Dutsin-Khutor

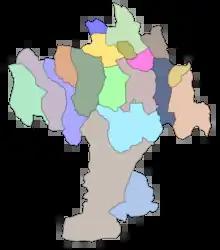
Map of Vedensky District. Dutsin-Khutor is in the Selmentauzen rural settlement

Dutsin-Khutor is located between the Dutsuakhk and Abazulgol rivers. It is south-west of Vedeno.